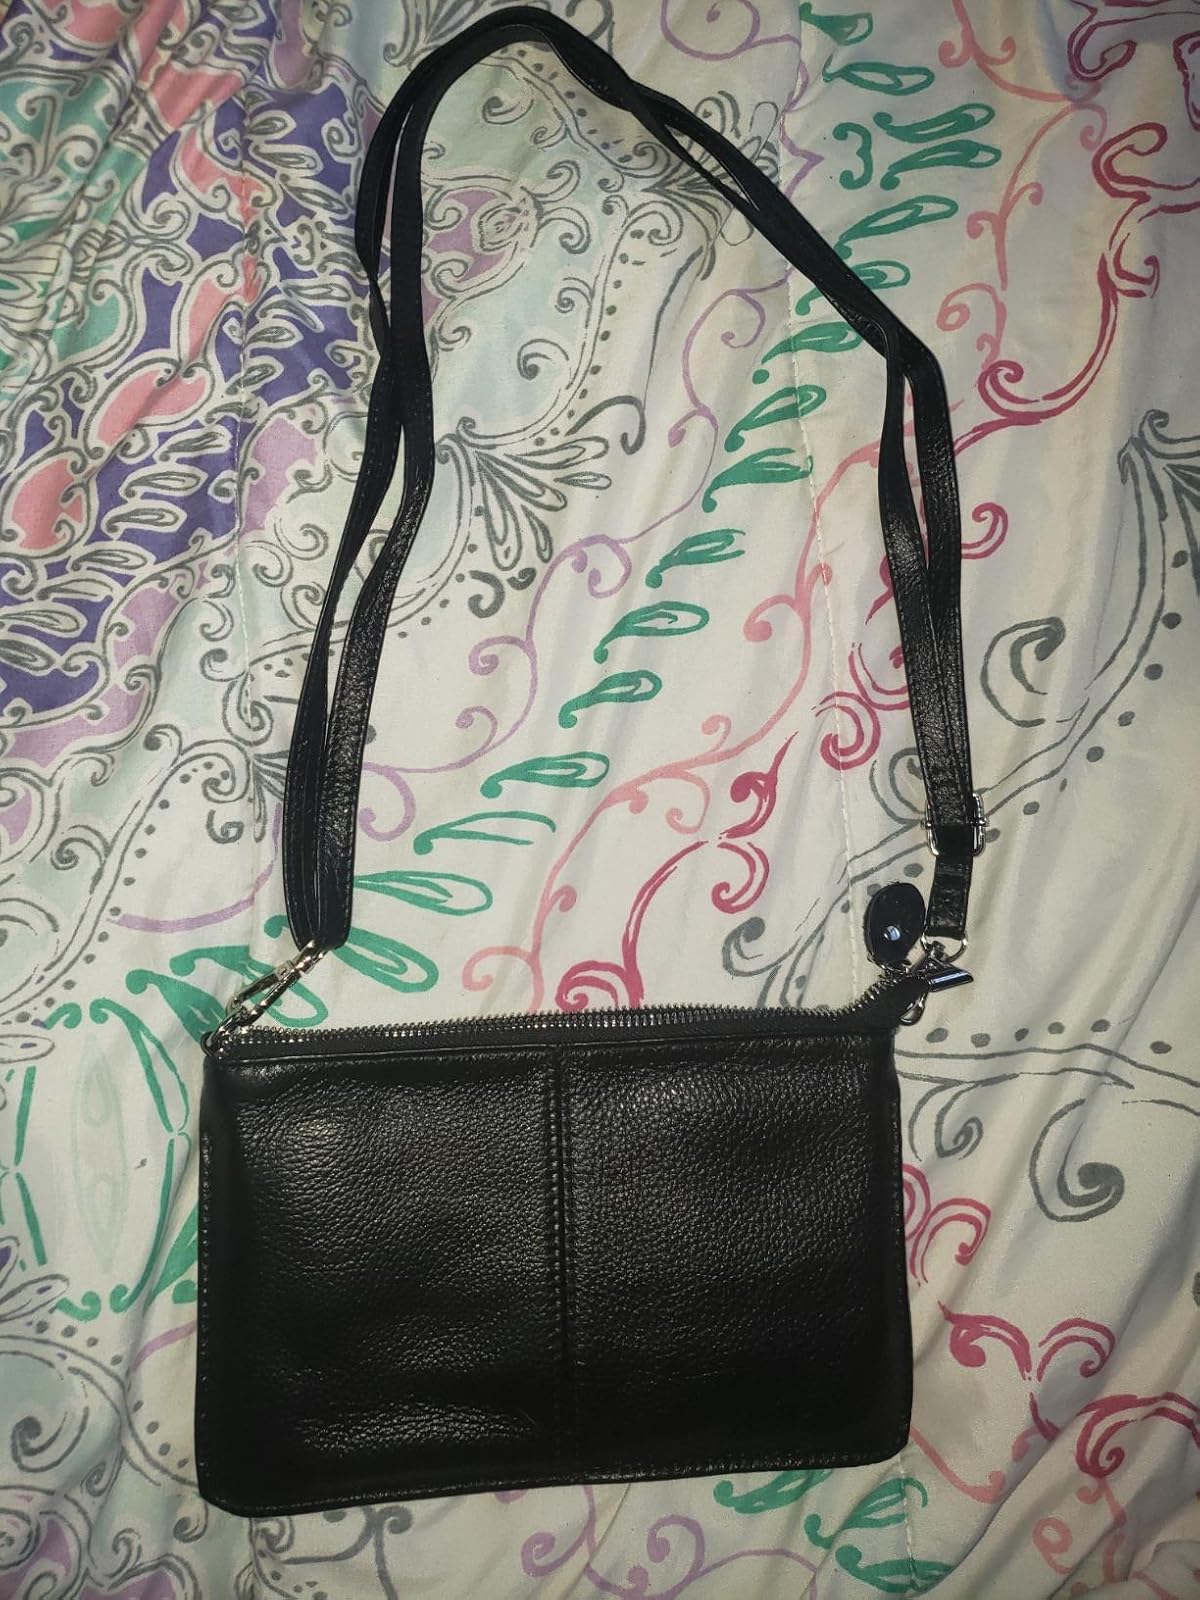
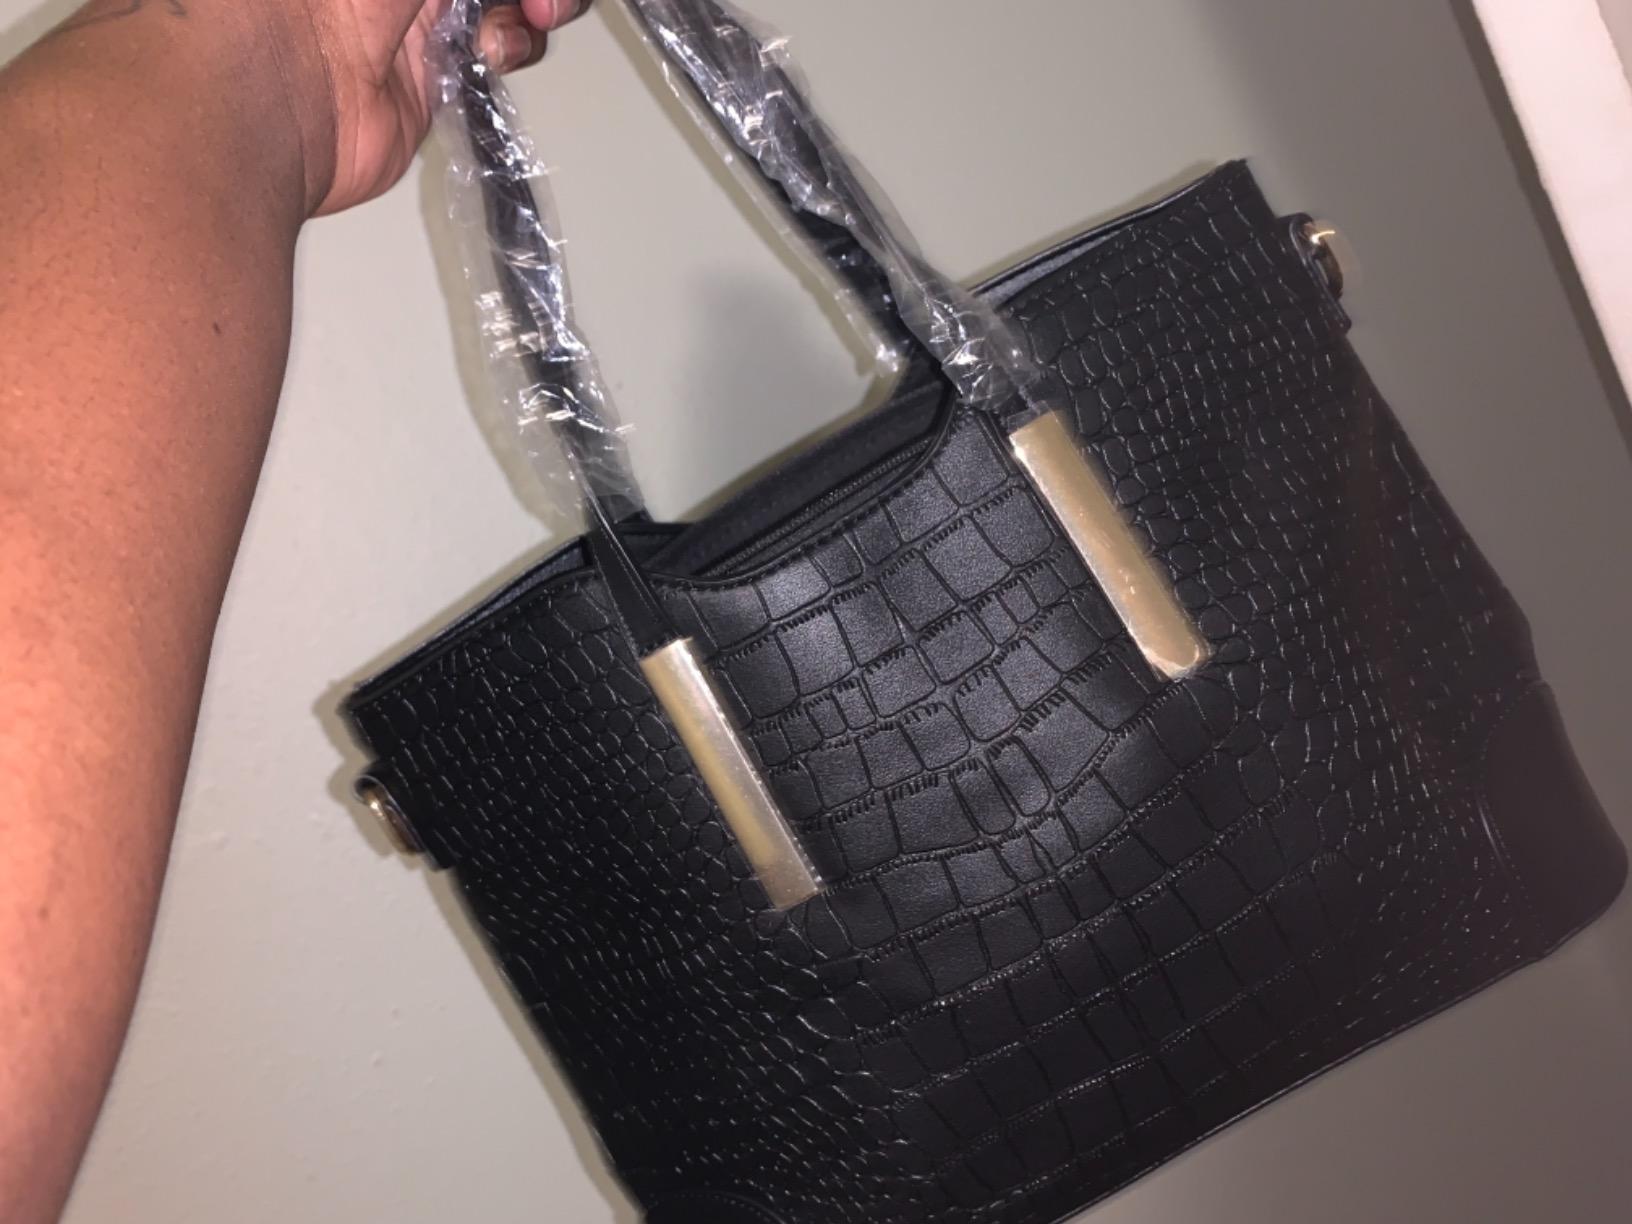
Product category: accessories_handbag
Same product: no